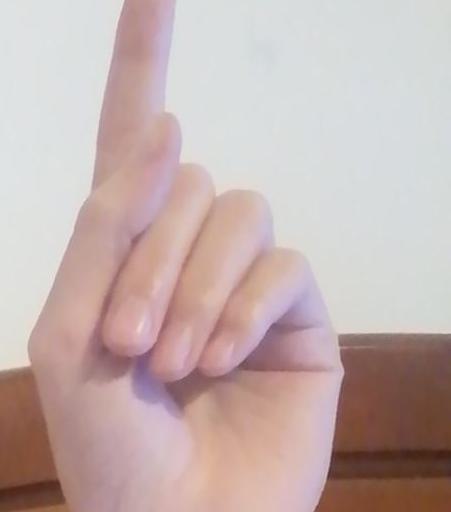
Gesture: one